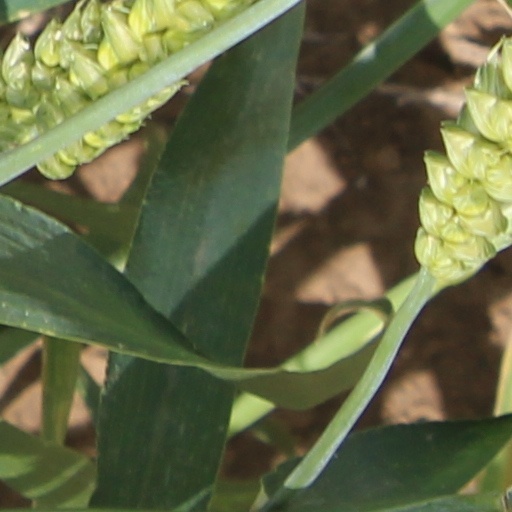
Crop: wheat